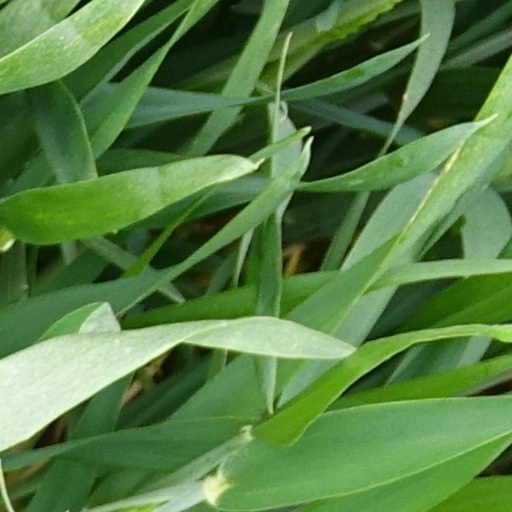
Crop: wheat